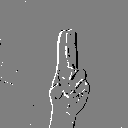
ASL letter: u